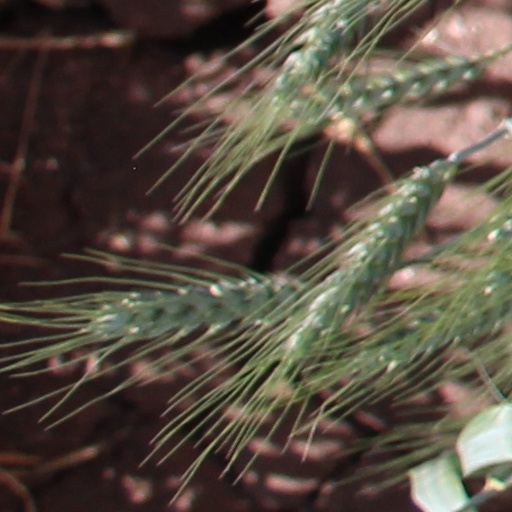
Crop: wheat